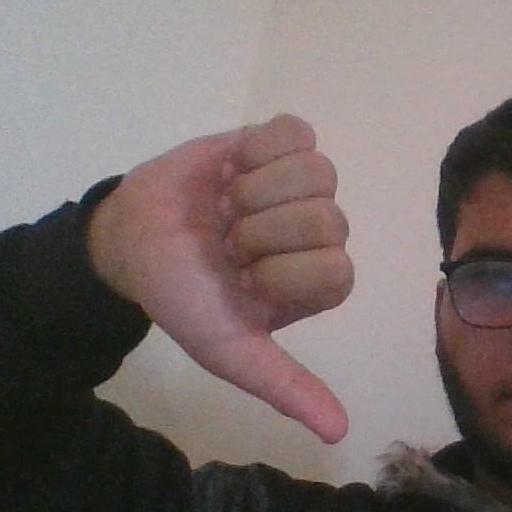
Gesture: dislike